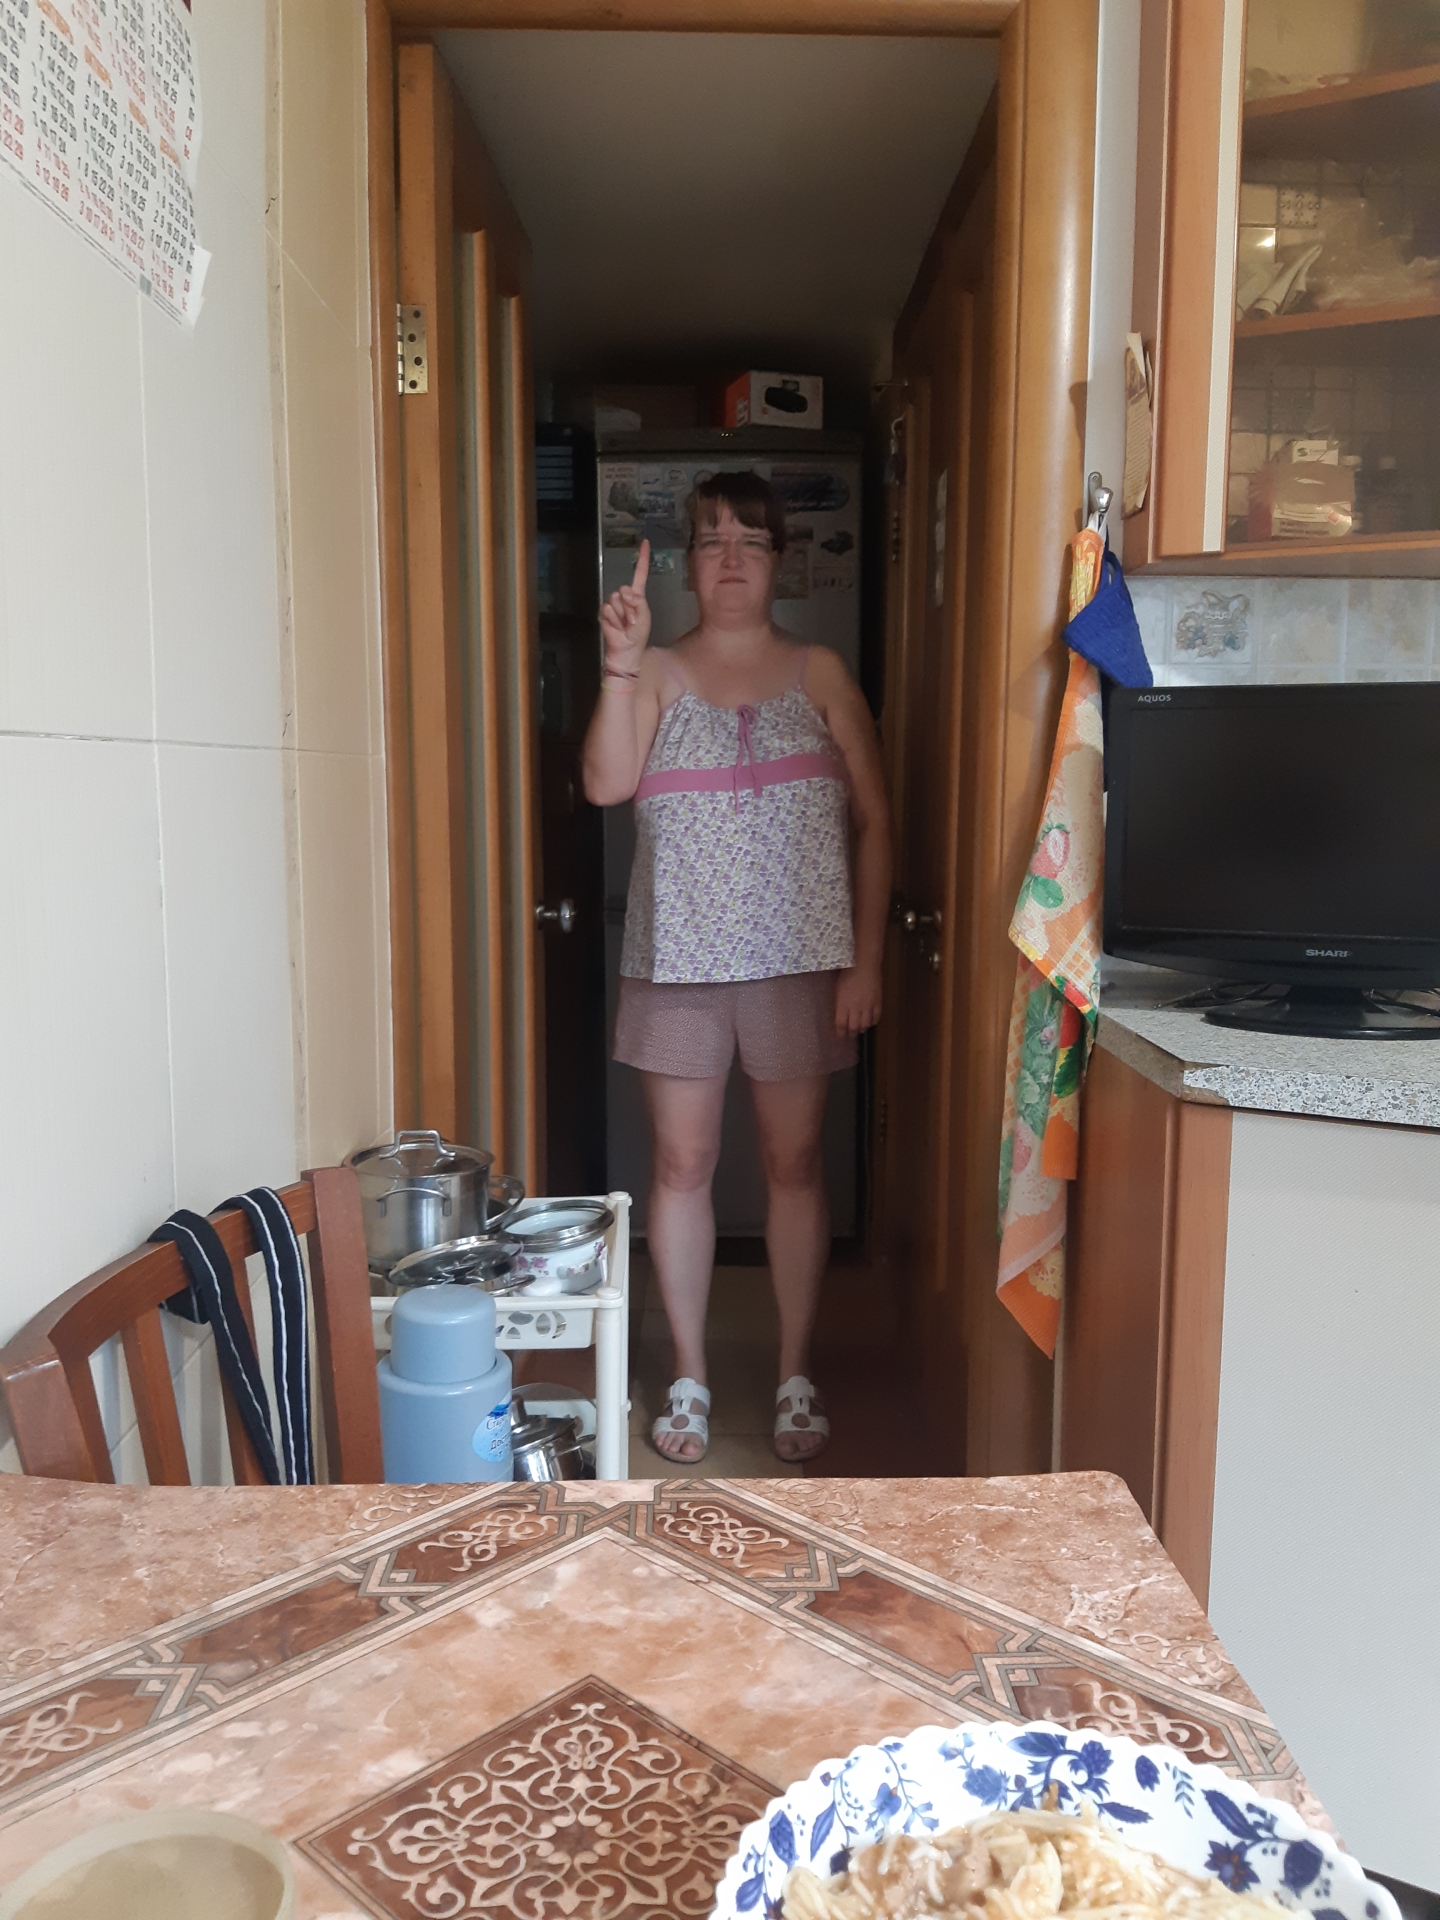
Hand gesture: one